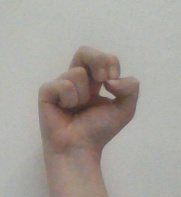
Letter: gaaf